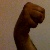
The image shows a hand gesture representing the letter 'M' in Indian Sign Language.